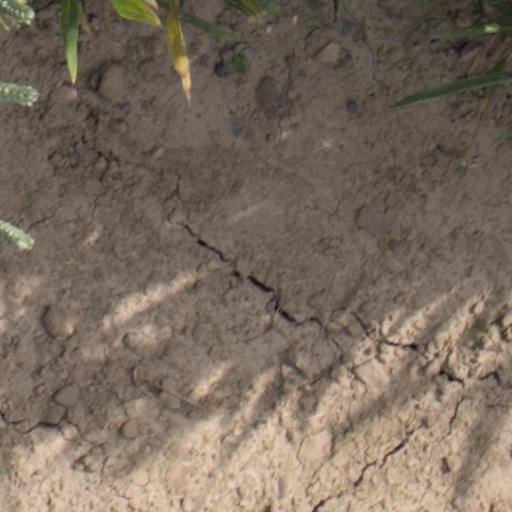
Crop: wheat